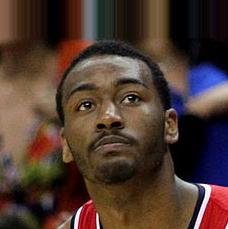
Age: 21